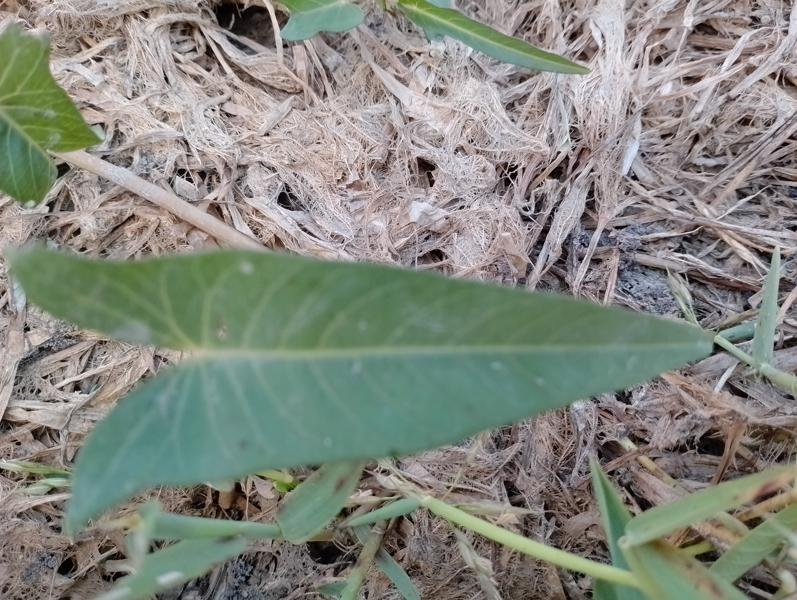
Weed species: Ipomoea aquatic